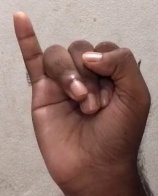
ASL sign: I